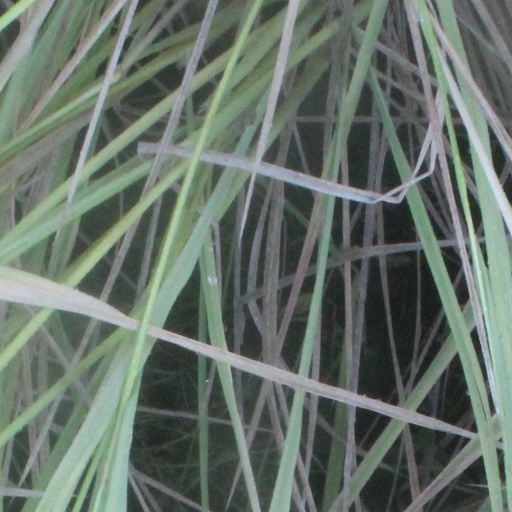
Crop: rice